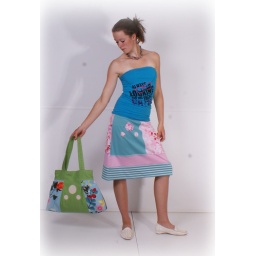
Our Gardens bag in green and A-line jersey skirt in pink and blue